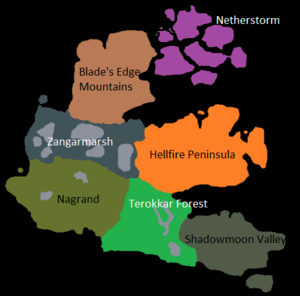
Outland
Outland
Outland world of warcraft
Outland er en del af en planet i det store Warcraft-univers. Outland var engang en planet med navnet Draenor. Men en dag skete det at den ekploderede. Man ved ikke hvad der skete med de andre stumper. Man ved kun hvad der skete med den del der bliver kaldt for Outland. Den planlagte udvidelsespakke Warlords of Draenor, vil foregå i en alternativ tidslinje på planeten Draenor, før den eksploderede.